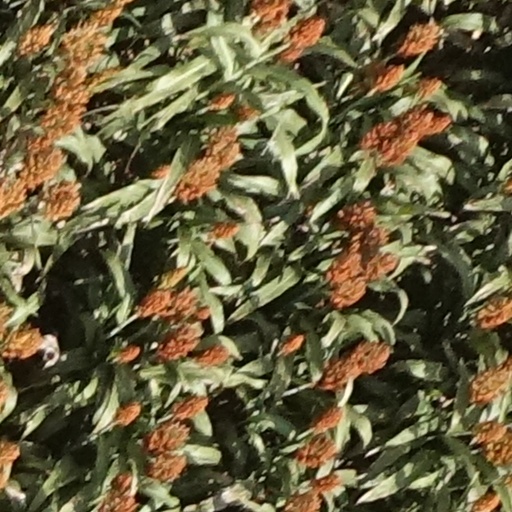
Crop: sorghum